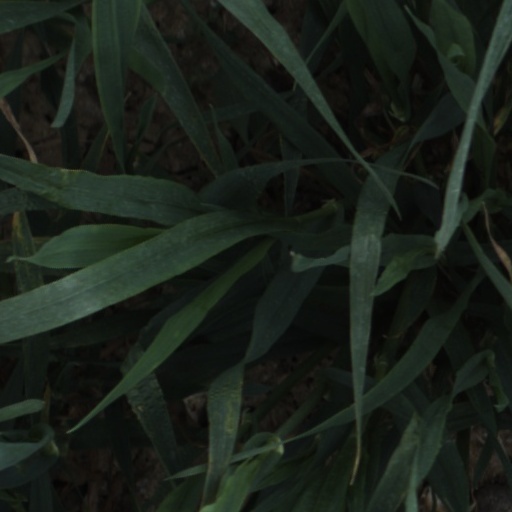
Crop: wheat